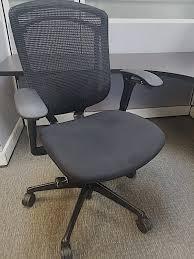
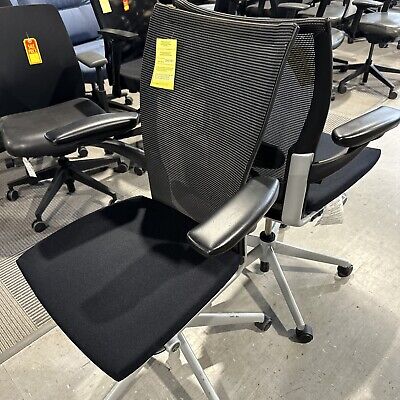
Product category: items_chair
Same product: no